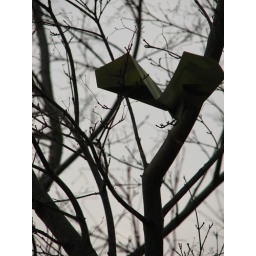
Theres an airplane cought in a high tree top...wait...that's not how it goes.